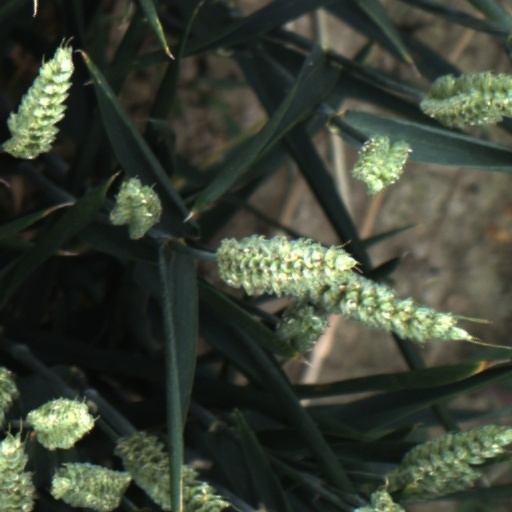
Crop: wheat